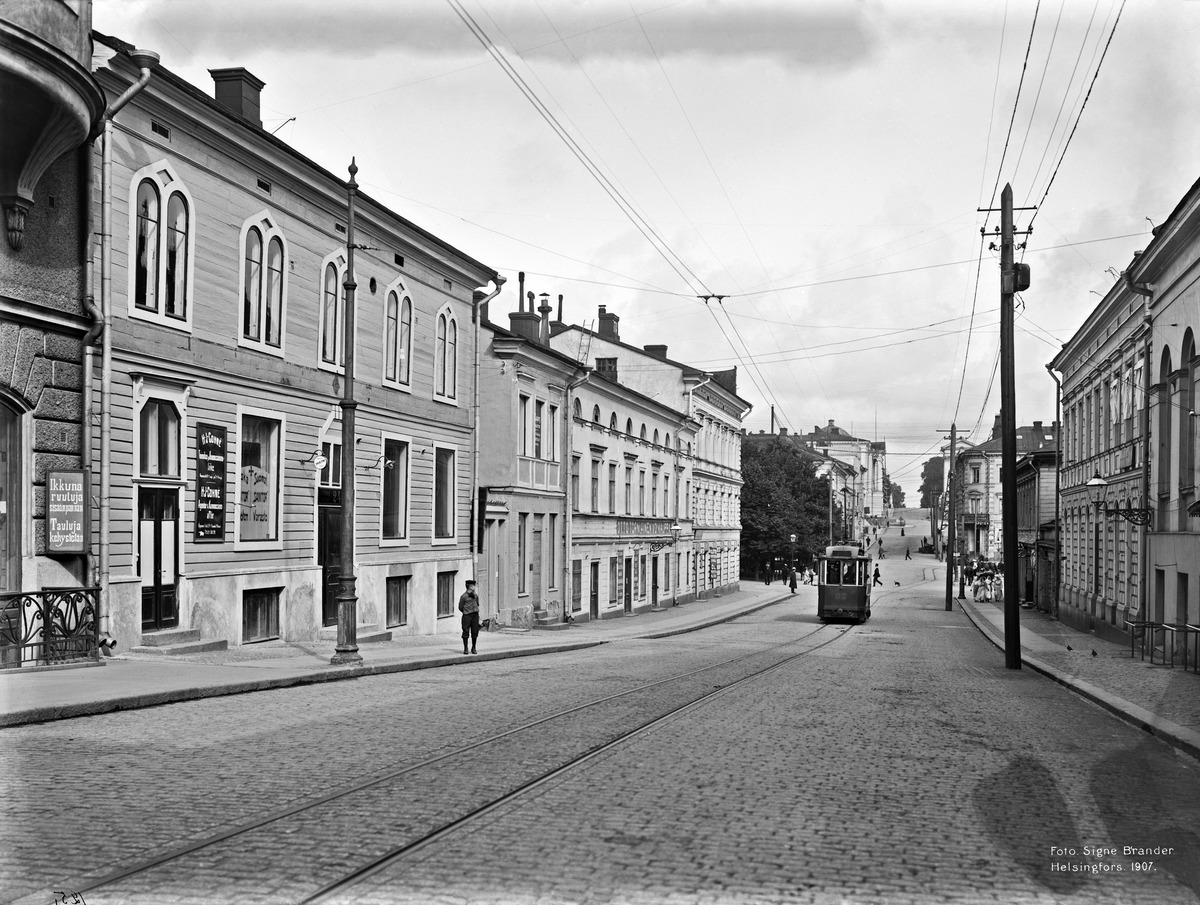
Unioninkatu 24, 26, 19, 21
sisällön kuvaus: Unioninkatu 24, 26, 19, 21. mustavalkoinen
Kuvaaja: Brander, Signe, valokuvaaja
Ajankohta: kuvausaika 1907
Paikka: Suomi, Uusimaa, Helsinki, Kaartinkaupunki Helsinki, Unioninkatu 24, 26, 21-19
Aiheet: raitiovaunut